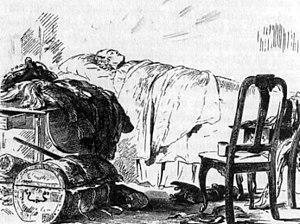
Hans Karl von Winterfeldt, né le 4 avril 1707 à Vanselow en Poméranie et mort le 8 septembre 1757 à Görlitz, est un général prussien qui participa à la guerre de Succession de Pologne, à la guerre de Succession d'Autriche, aux guerres de Silésie et à la guerre de Sept Ans. Proche conseiller et confident du roi Frédéric II de Prusse, il s'attira un certain nombre d'ennemis à la Cour, mais disposait au sein de l'état-major d'une grande autonomie qui lui permit de développer un des premiers programmes de collecte des renseignements militaires. Il négocia la convention de Westminster avec la Grande-Bretagne et reçut en récompense de ses services l'ordre de l'Aigle noir et l'ordre Pour le Mérite. Il mourut des suites de ses blessures reçues à la bataille de Moys pendant la guerre de Sept Ans. Son nom est inscrit sur la statue équestre de Frédéric II à Berlin.